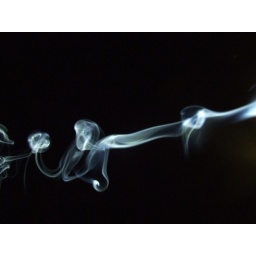
Incense smoke against a black sky